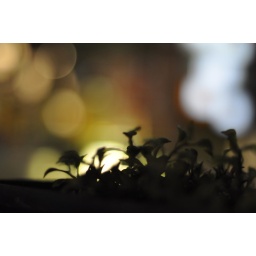
A plant on the bar backed by bokeh